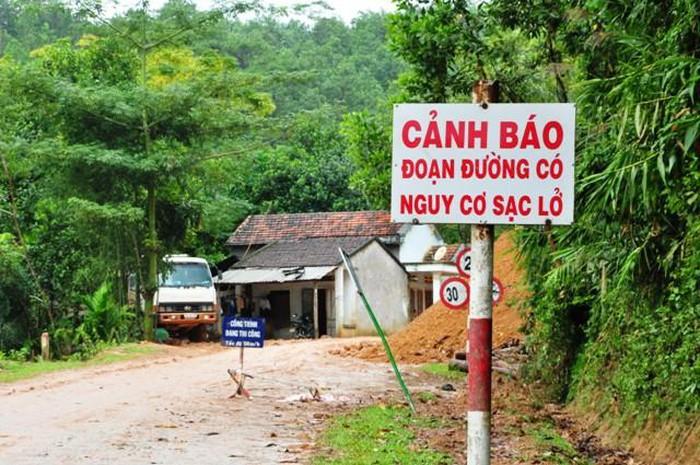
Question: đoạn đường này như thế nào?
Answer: đoạn đường có nguy cơ sạc lỡ